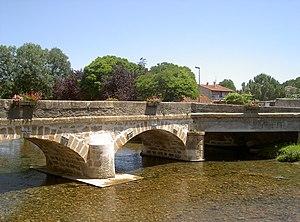
Pont La Bastide sur l'Hers (Ariège)